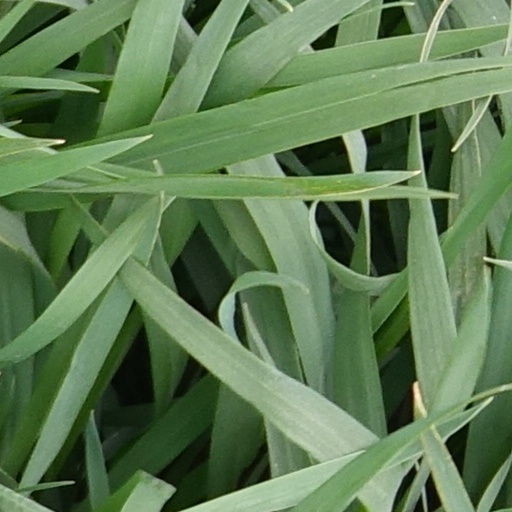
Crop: wheat